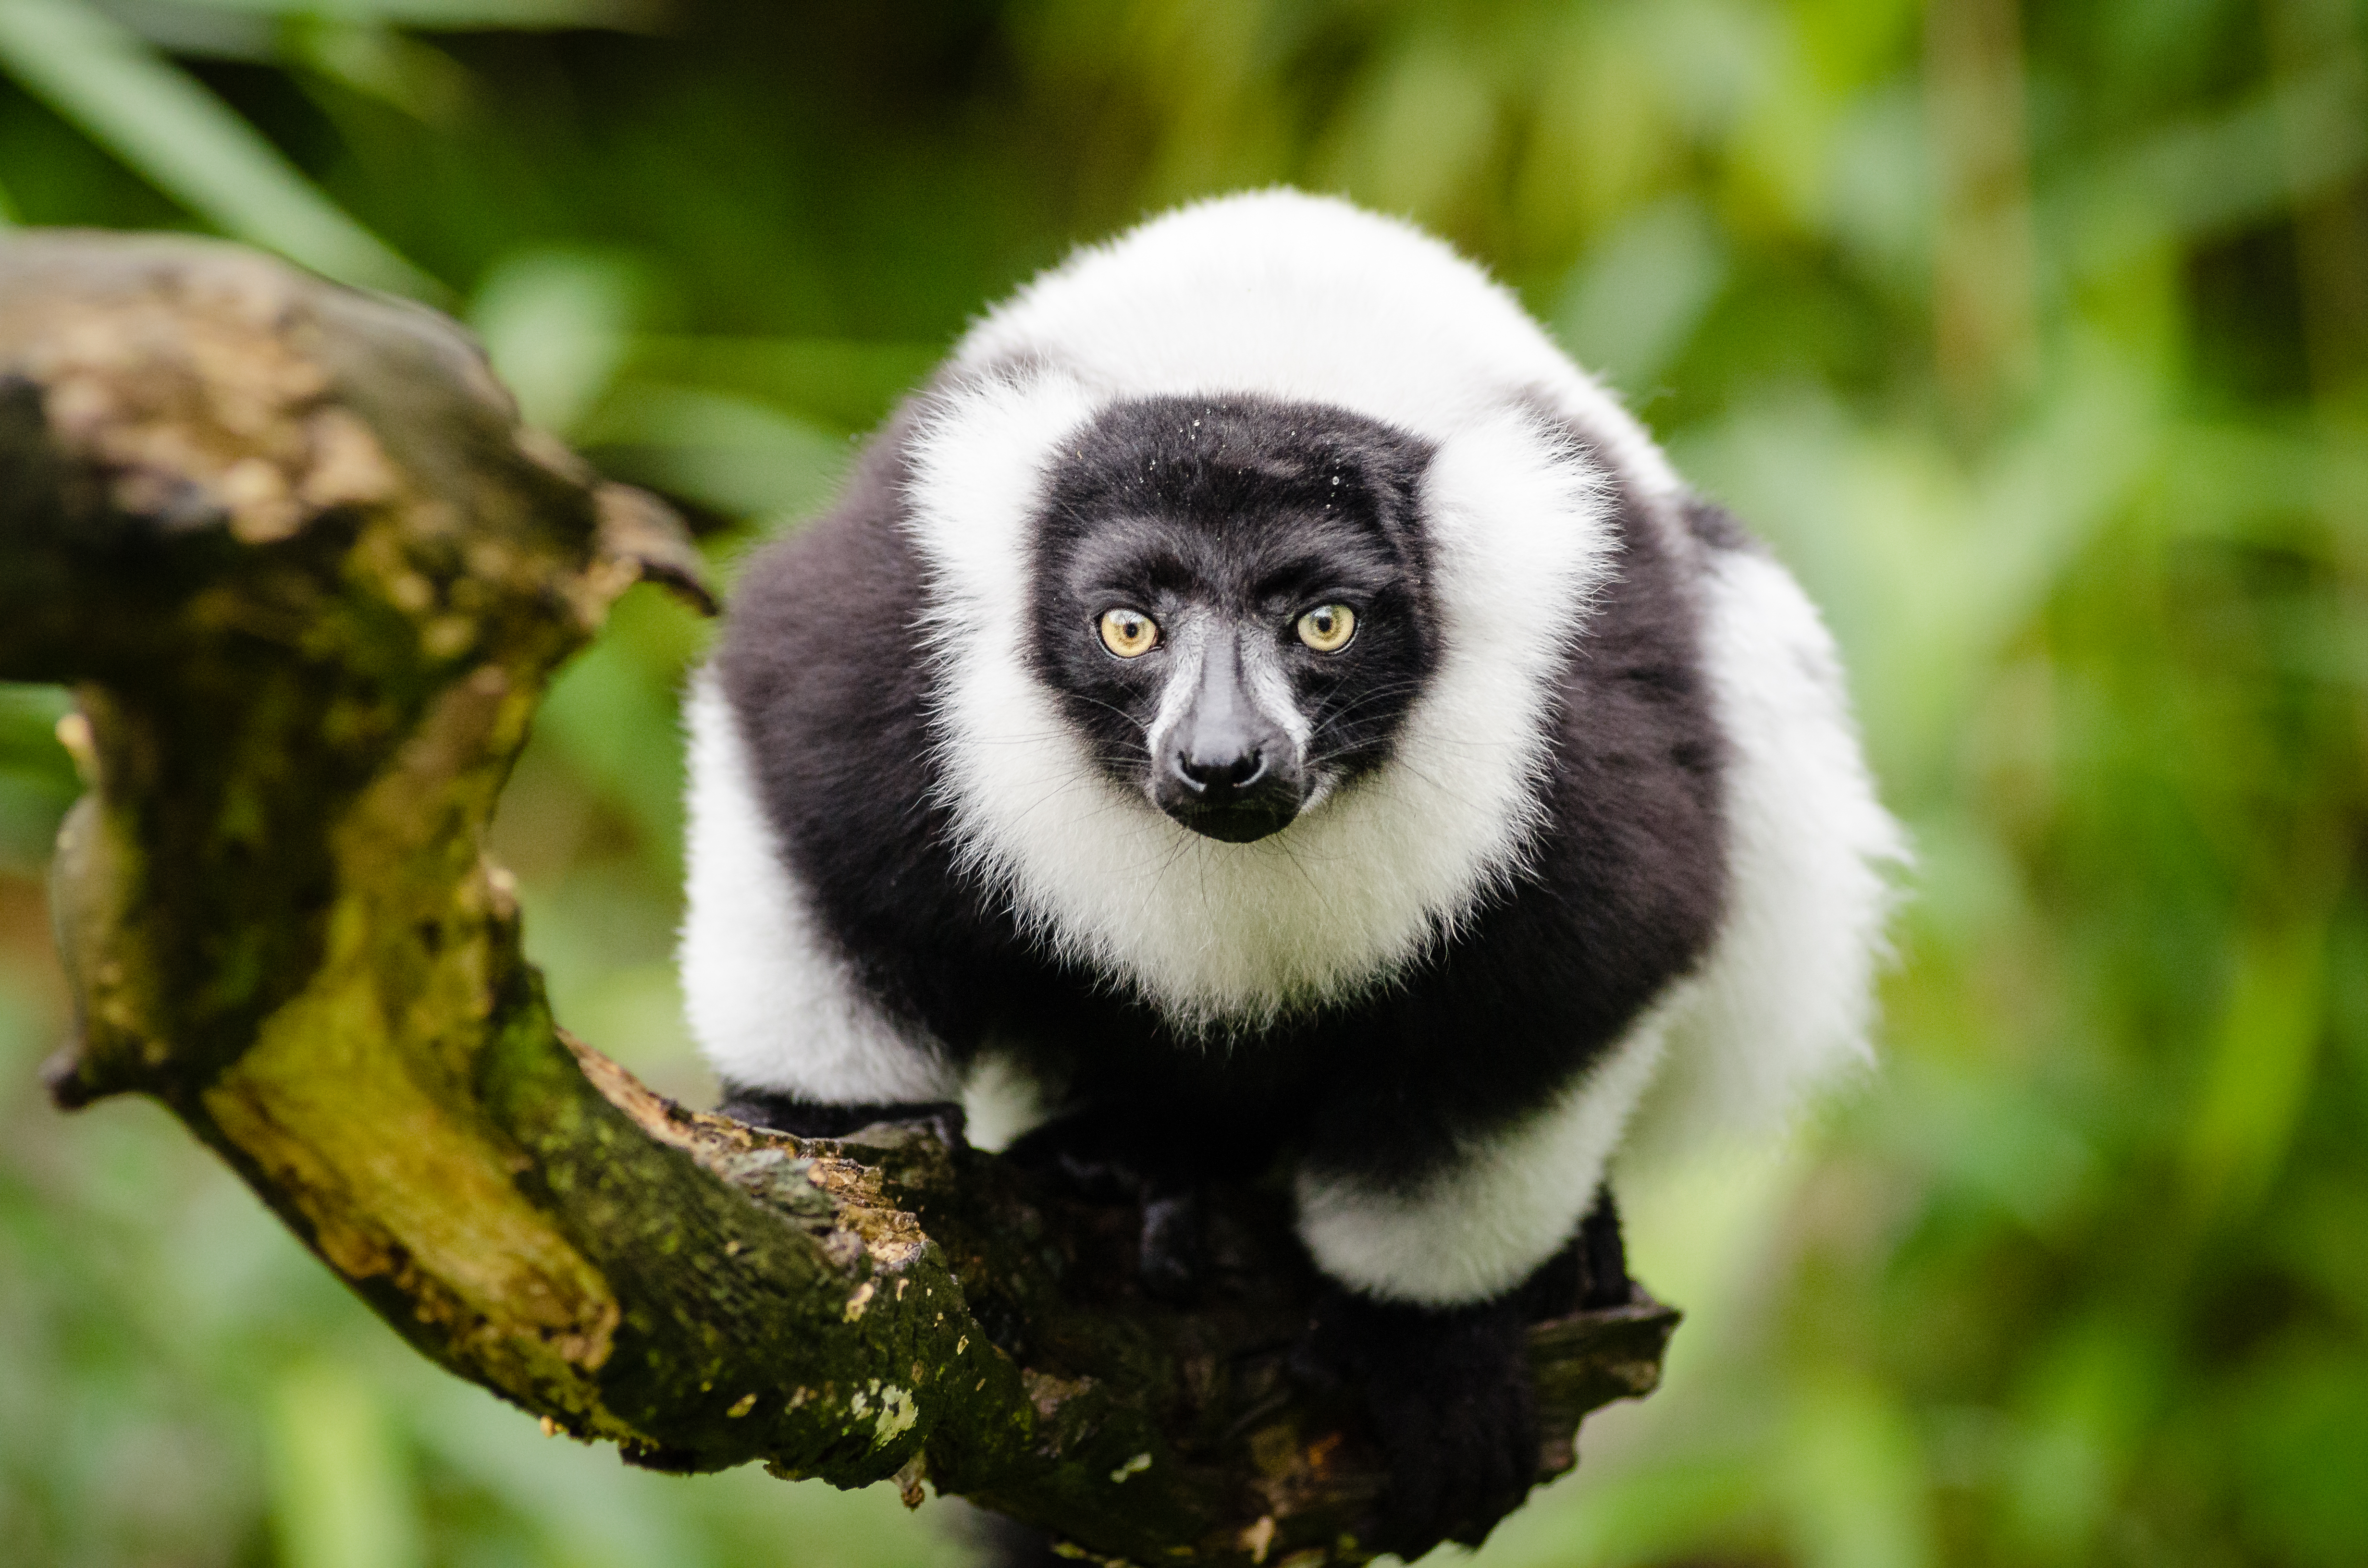
tree, nature, branch, bokeh, white, feet, animal, cute, wildlife, zoo, fur, green, red, beak, foot, mammal, nikon, black, blurred, fauna, primate, world, leaves, eyes, festival, et, background, eye, domain, public, endangered, madagascar, vertebrate, noir, blanc, negro, blanco, germany, deutschland, schwarz, y, day, schwarzweis, tier, fell, augen, grn, adorable, bamboo, lemur, critically, niedlich, tierpark, bambus, fse, madagaskar, iucn, list, ruffed, weiser, vari, lemuren, auge, fus, rufo, bianconero, wari, vareciapretoebranco, svartvit, var, new world monkey